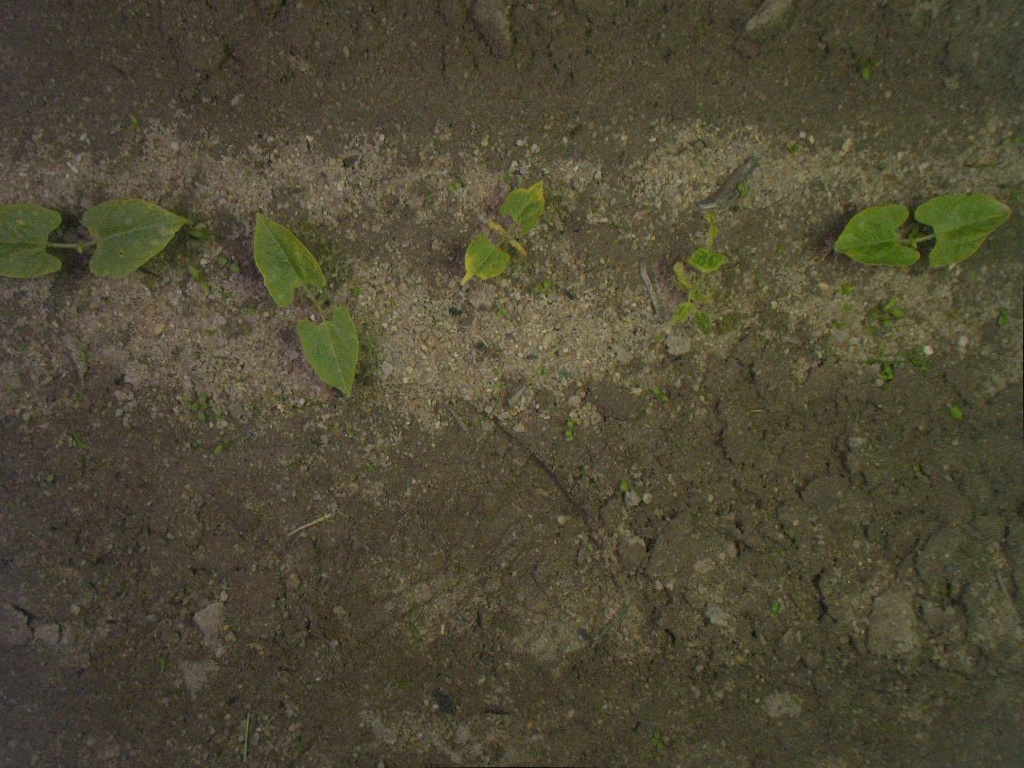
Crop: bean
Objects: stem_bean, stem_bean, stem_bean, stem_bean, stem_bean, bean, bean, bean, bean, bean